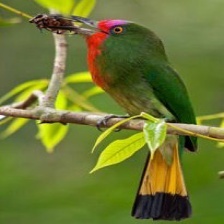
Species: RED BEARDED BEE EATER
Scientific name: NYCTYORNIS AMICTUS
ImageNet parent category: bee_eater